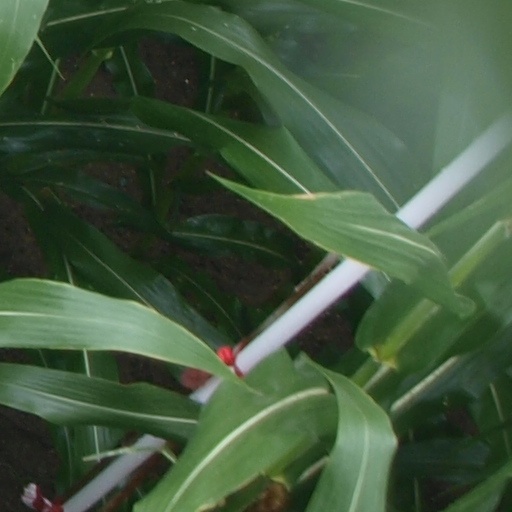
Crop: maize; corn